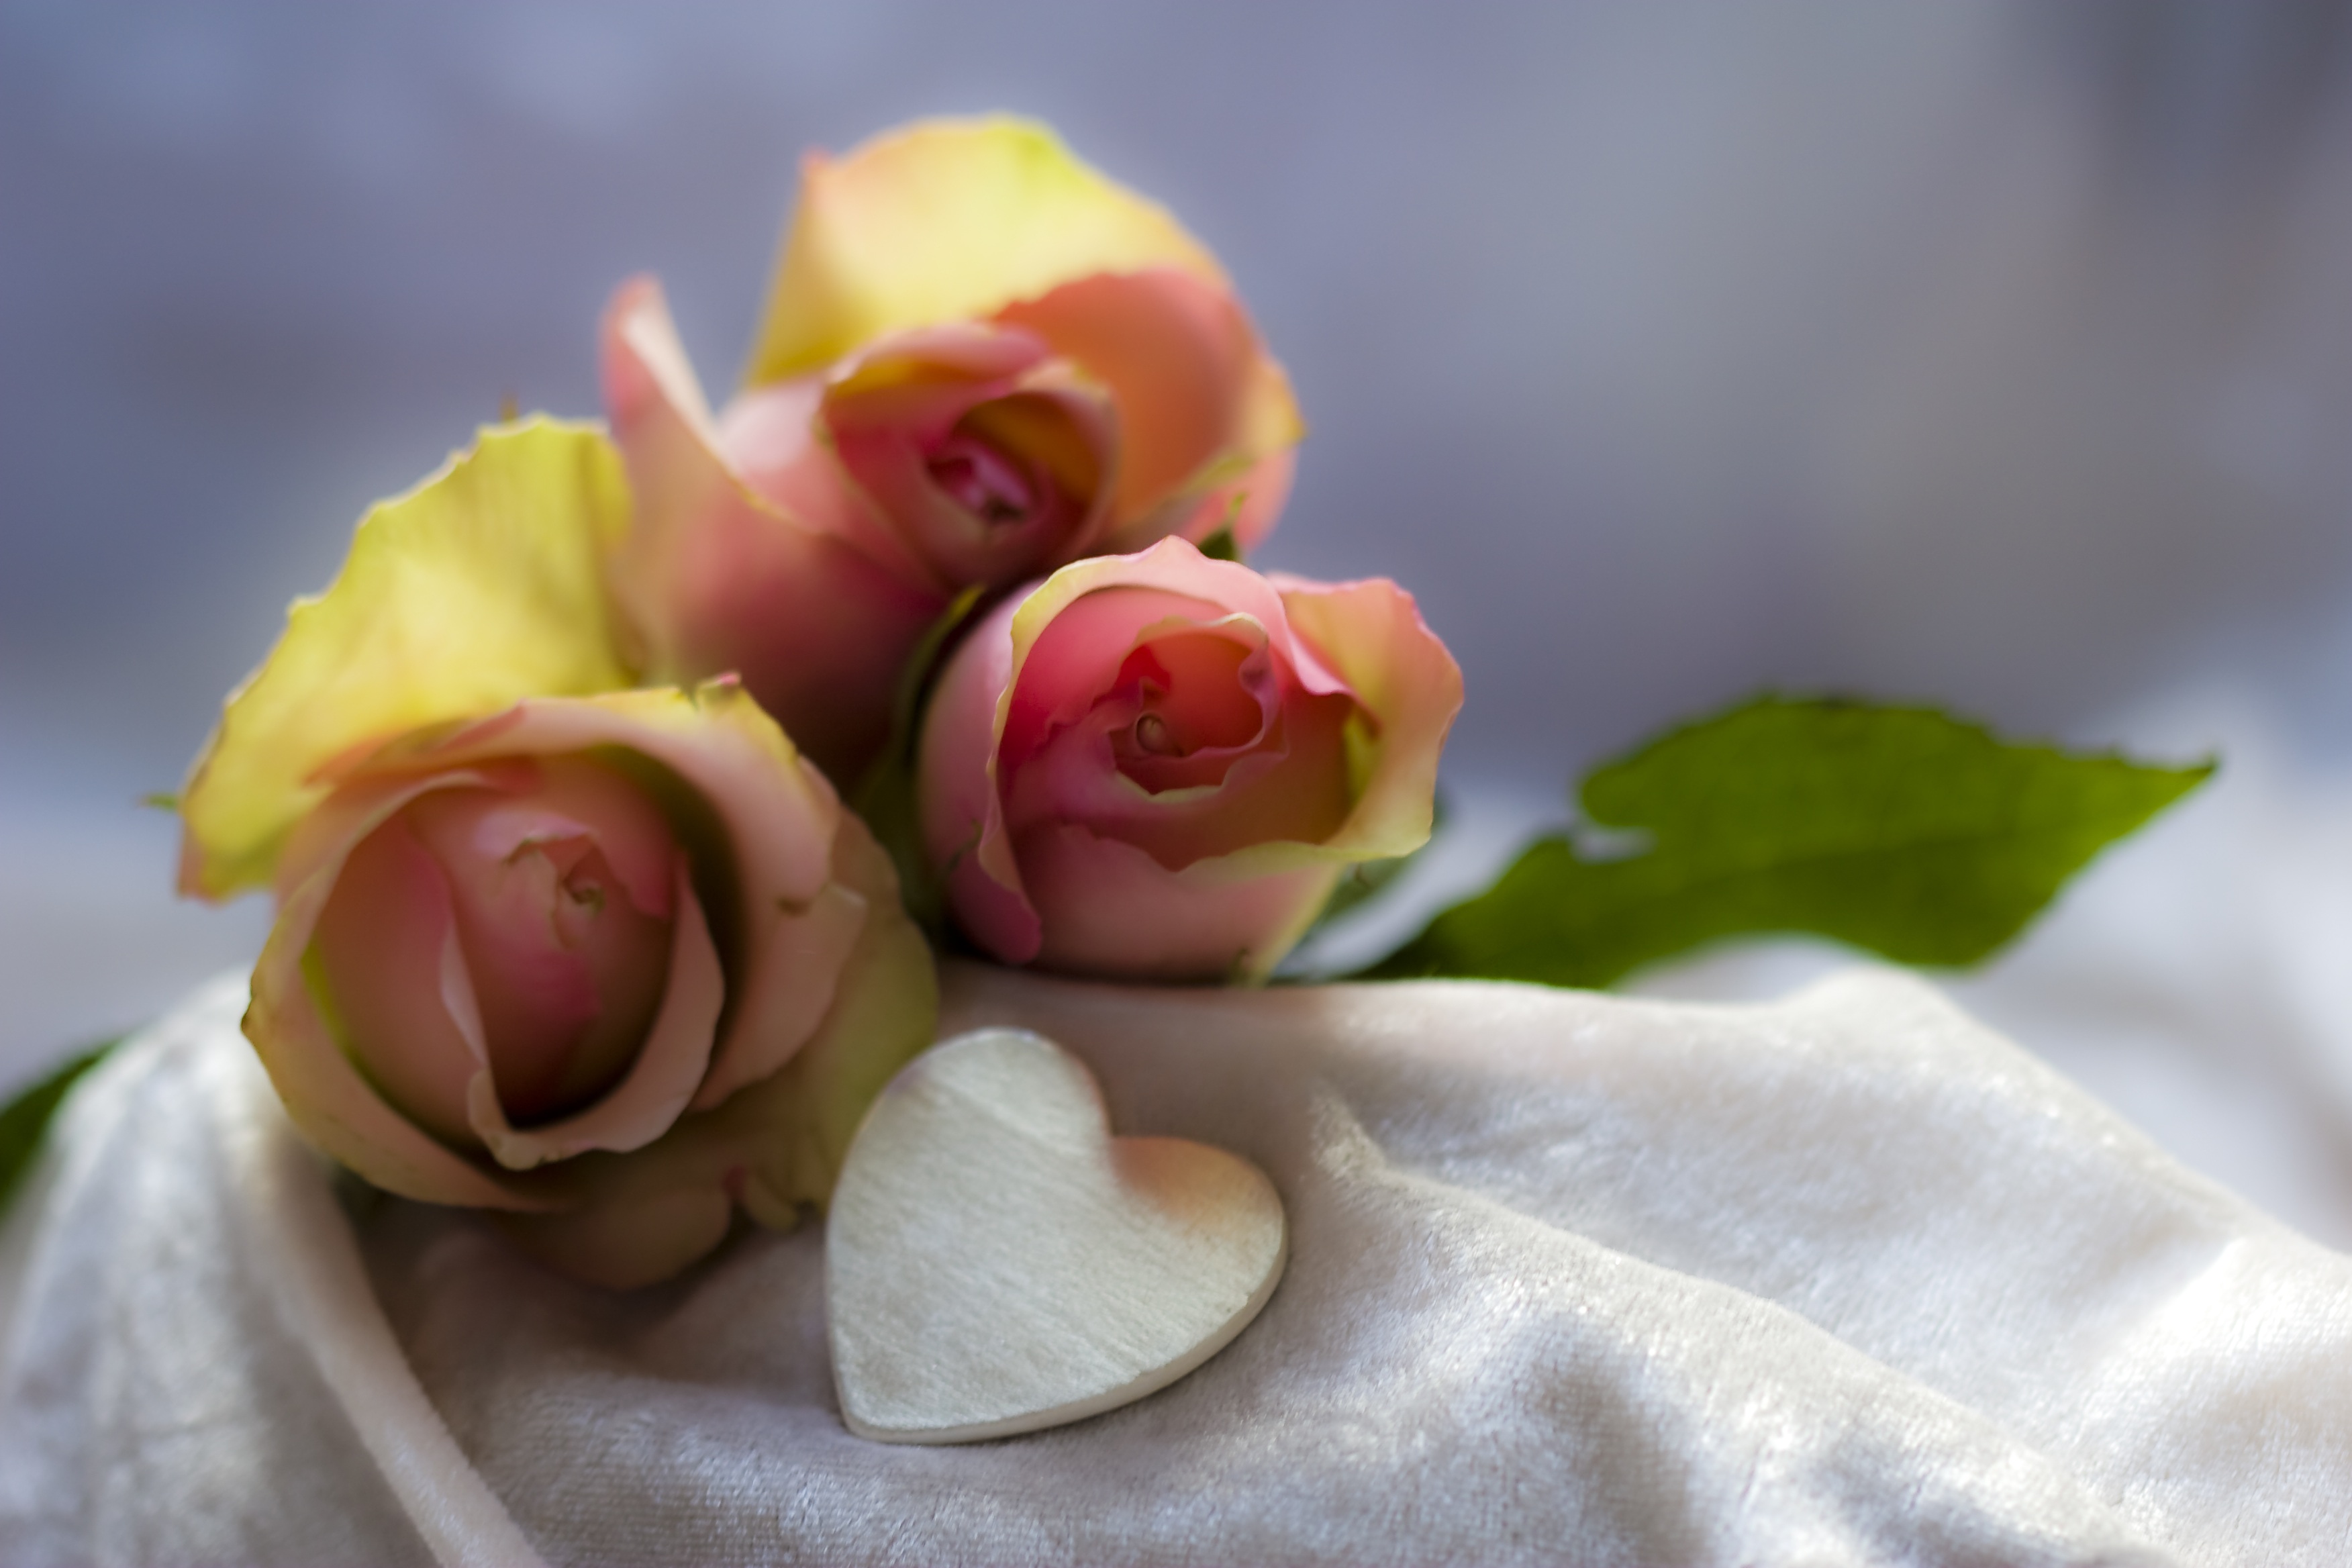
blossom, plant, photography, flower, petal, bloom, heart, rose, romance, romantic, rest, colorful, yellow, pink, flora, flowers, close up, silver, valentine, sweetness, macro photography, flowering plant, garden roses, rose family, flower bouquet, land plant